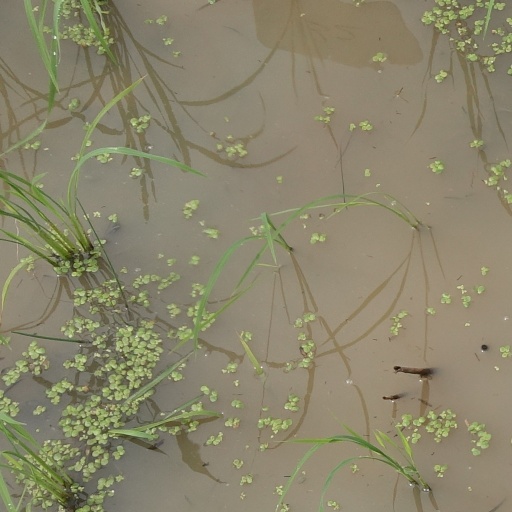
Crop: rice